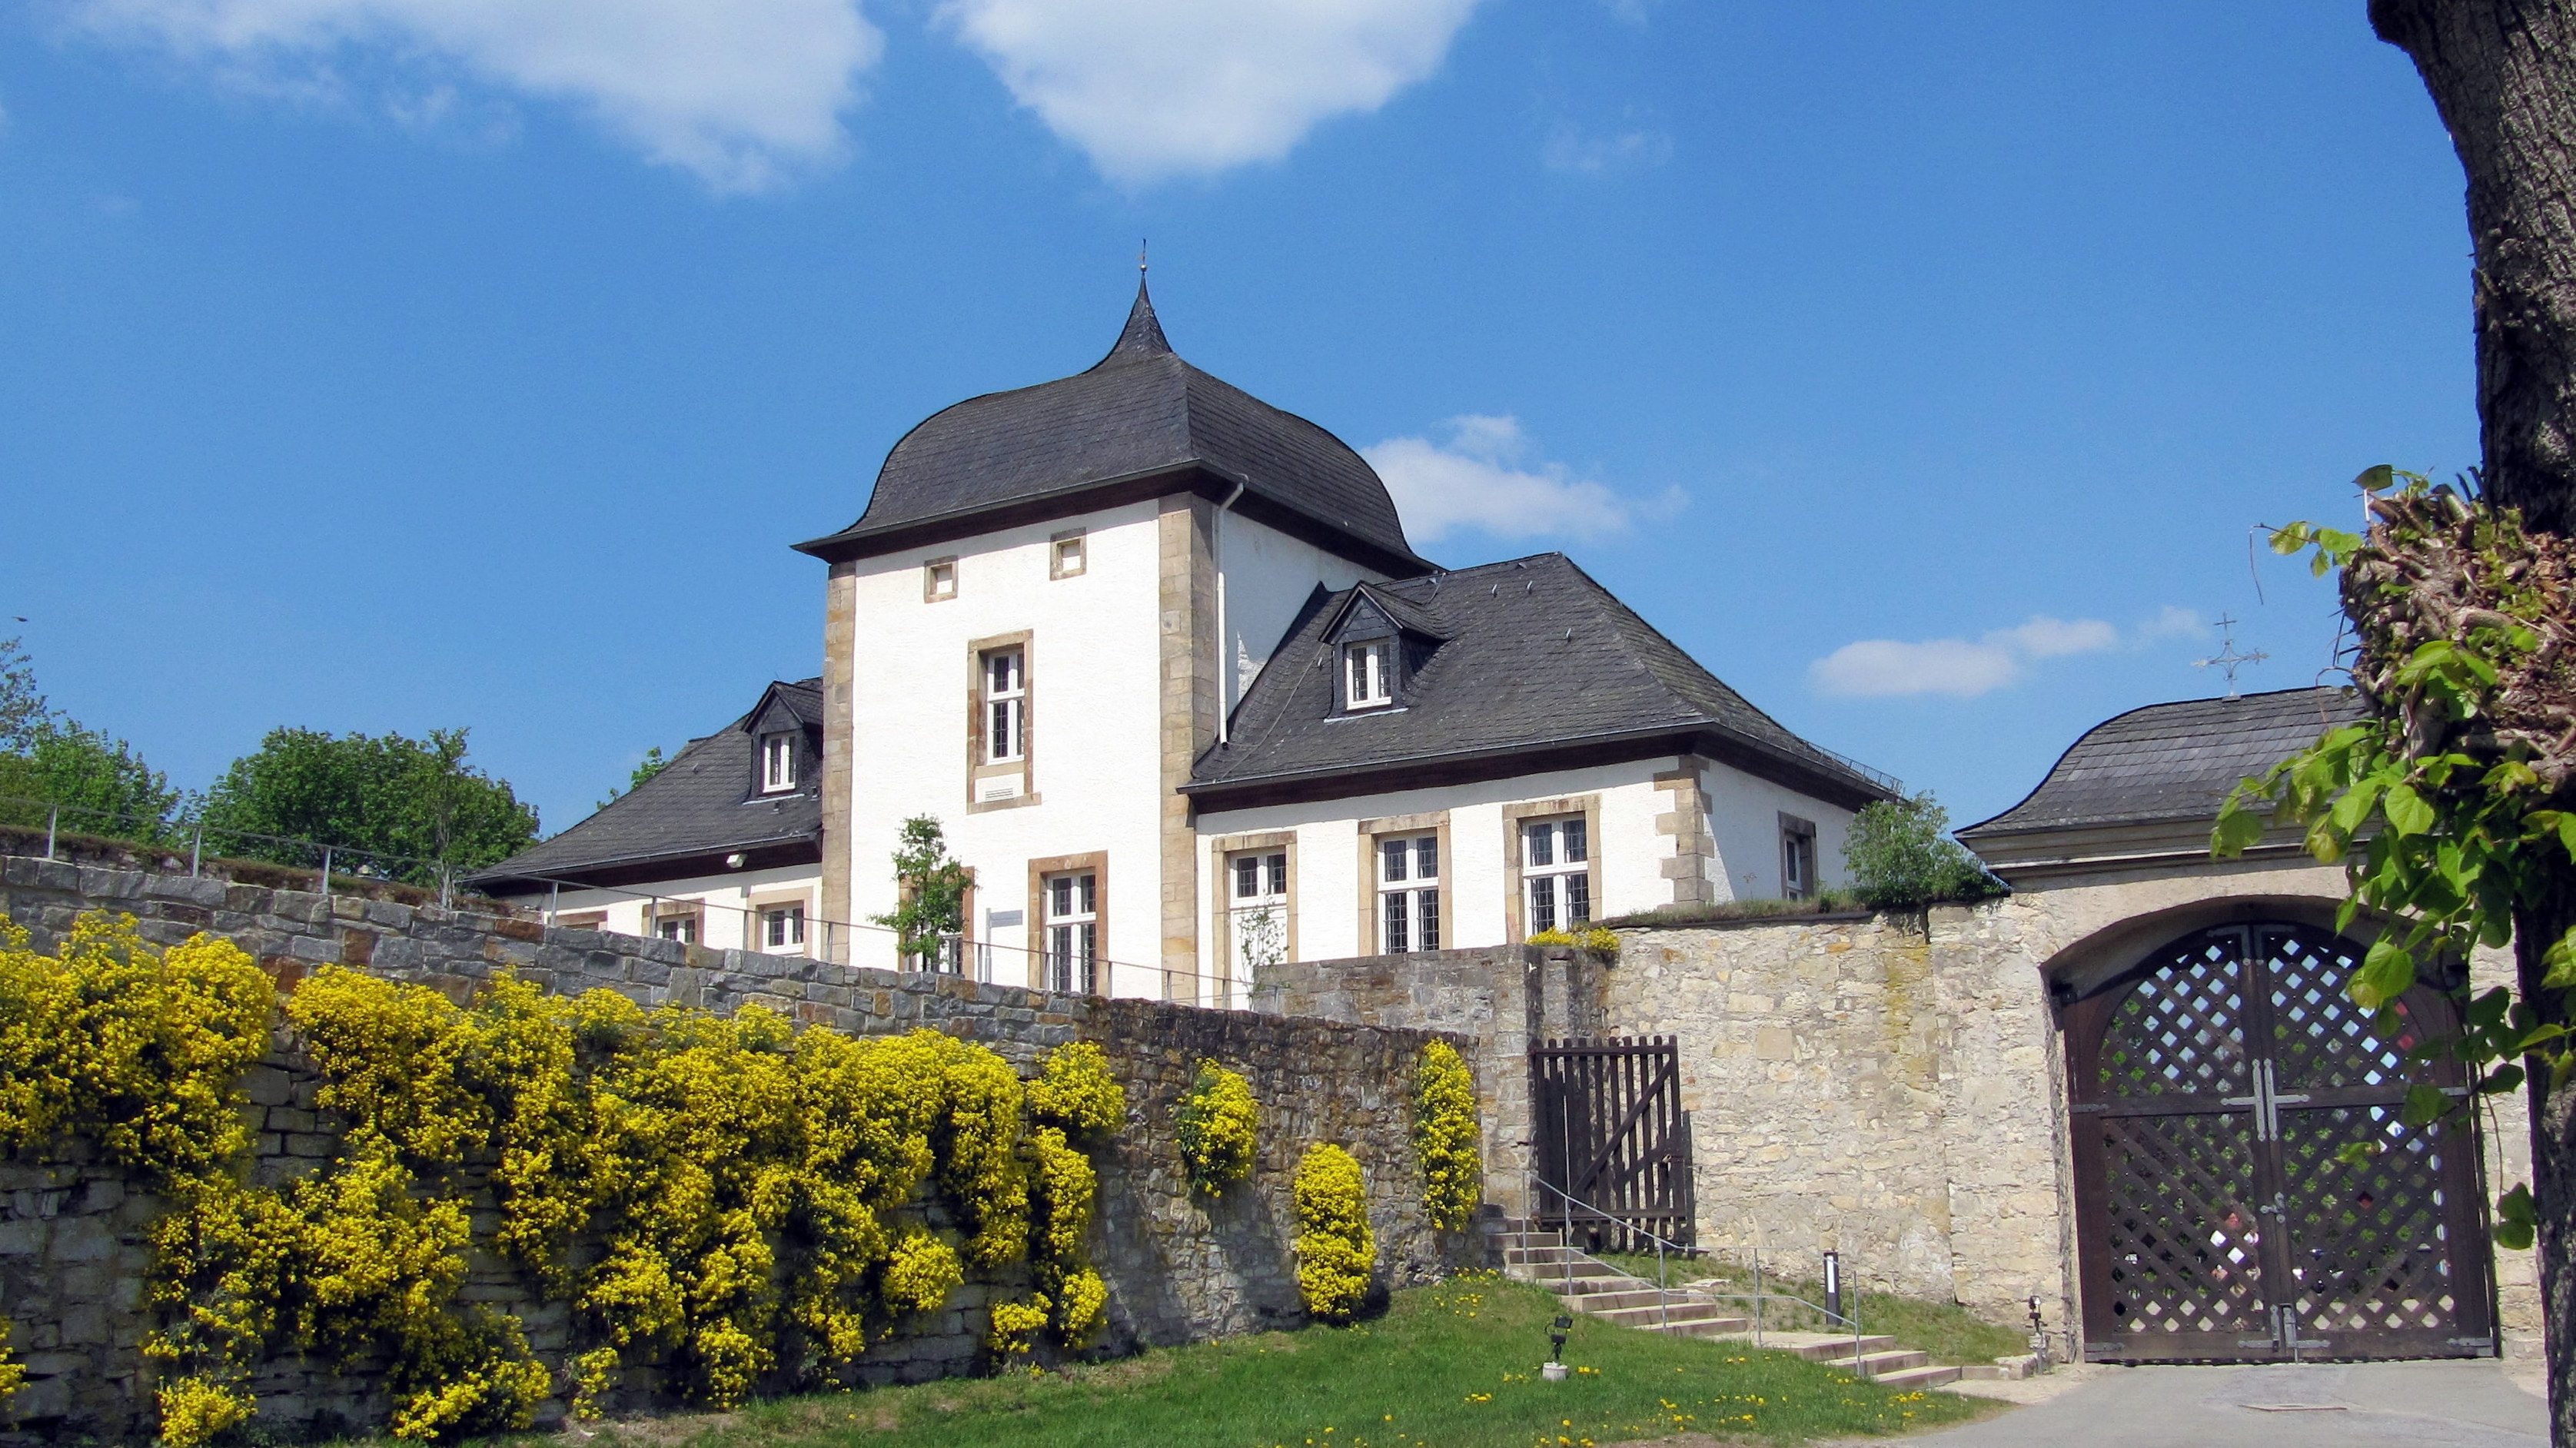
tree, sky, villa, mansion, house, roof, building, chateau, home, cottage, facade, property, medieval architecture, farmhouse, monastery, history, estate, historically, manor house, real estate, ancient times, national trust for places of historic interest or natural beauty, dalheim